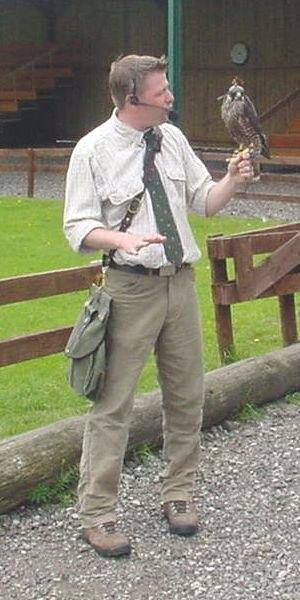
Le Faucon pèlerin est une espèce de rapaces robuste, de taille moyenne, réputée pour être l’oiseau le plus rapide du monde en piqué. Ses proies sont presque exclusivement des oiseaux, mais certains individus peuvent également s'attaquer à de petits animaux terrestres. Ce faucon ne construit pas de nid, et niche essentiellement sur des falaises, plus rarement sur des arbres, des structures ou des bâtiments élevés. Ses populations ont très fortement diminué après la Seconde Guerre mondiale, en particulier du fait de la pollution au DDT. Depuis sa protection dans les années 1970, ses populations sont à nouveau en expansion.